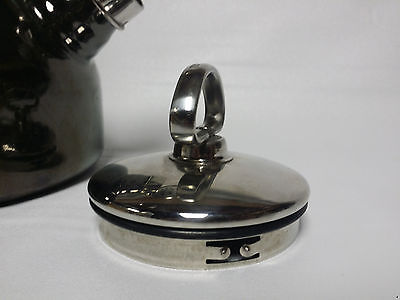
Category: kettle